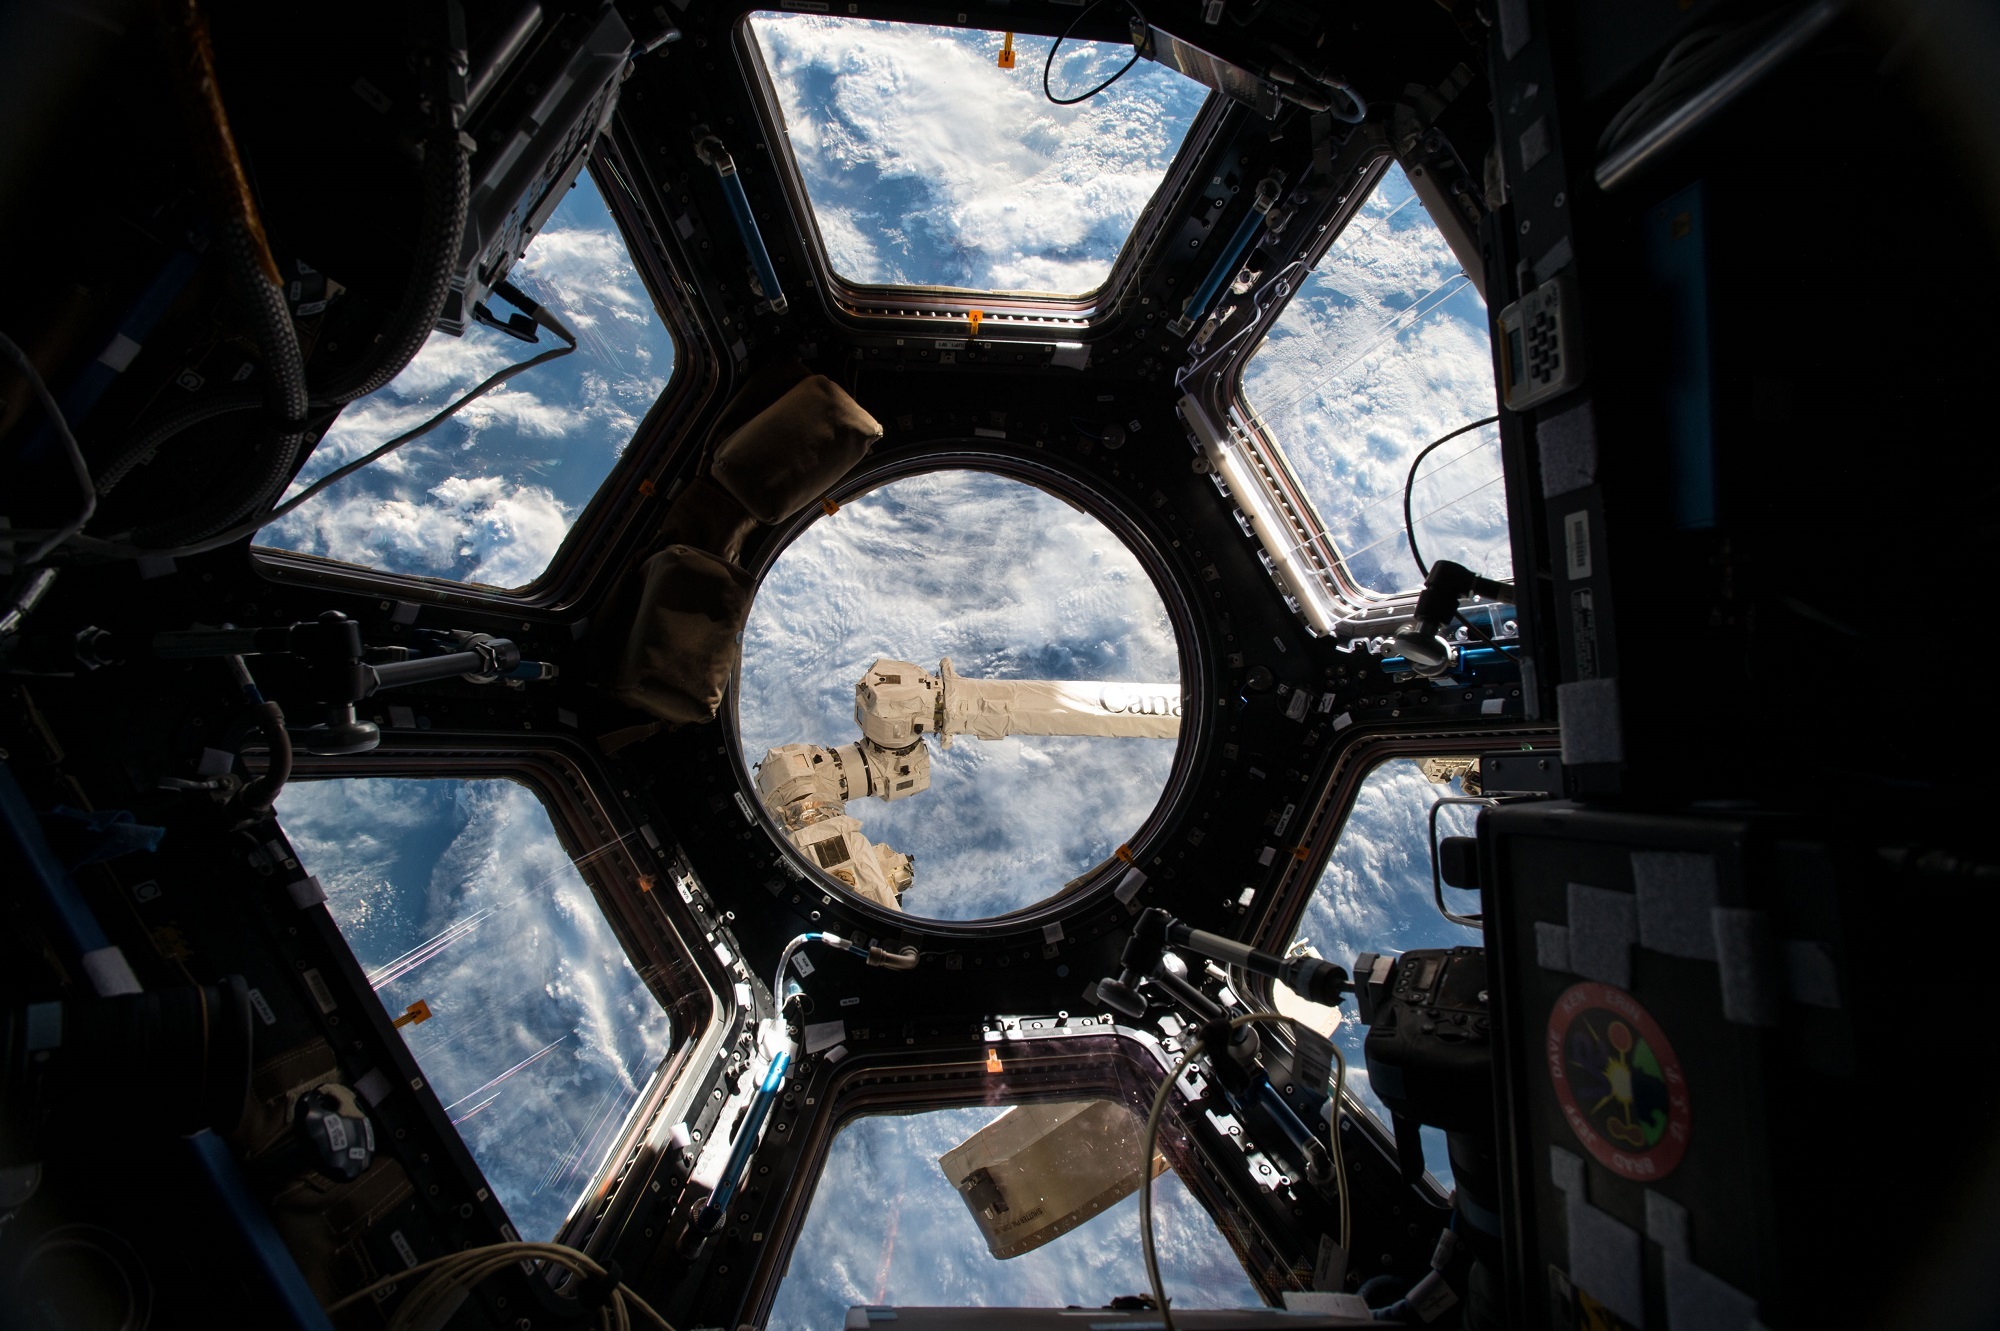
light, cosmos, window, glass, panorama, vehicle, space, darkness, blue, mission, research, science, clouds, earth, spaceship, panels, screenshot, viewing, cupola, international space station, astronauts